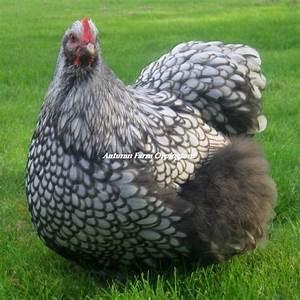
chicken